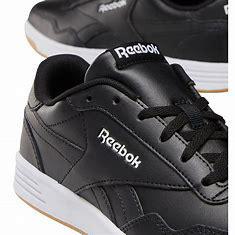
Brand: Reebok
Model: Royal Techque T